Cordia dichotoma

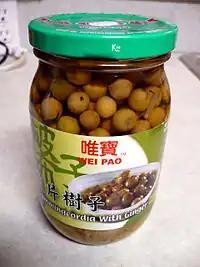
A jar of Taiwanese "Cordia dichotoma" fruits with ginger

The immature fruits are pickled (see South Asian pickles) and are also used as a vegetable fodder. The leaves also yield good fodder.